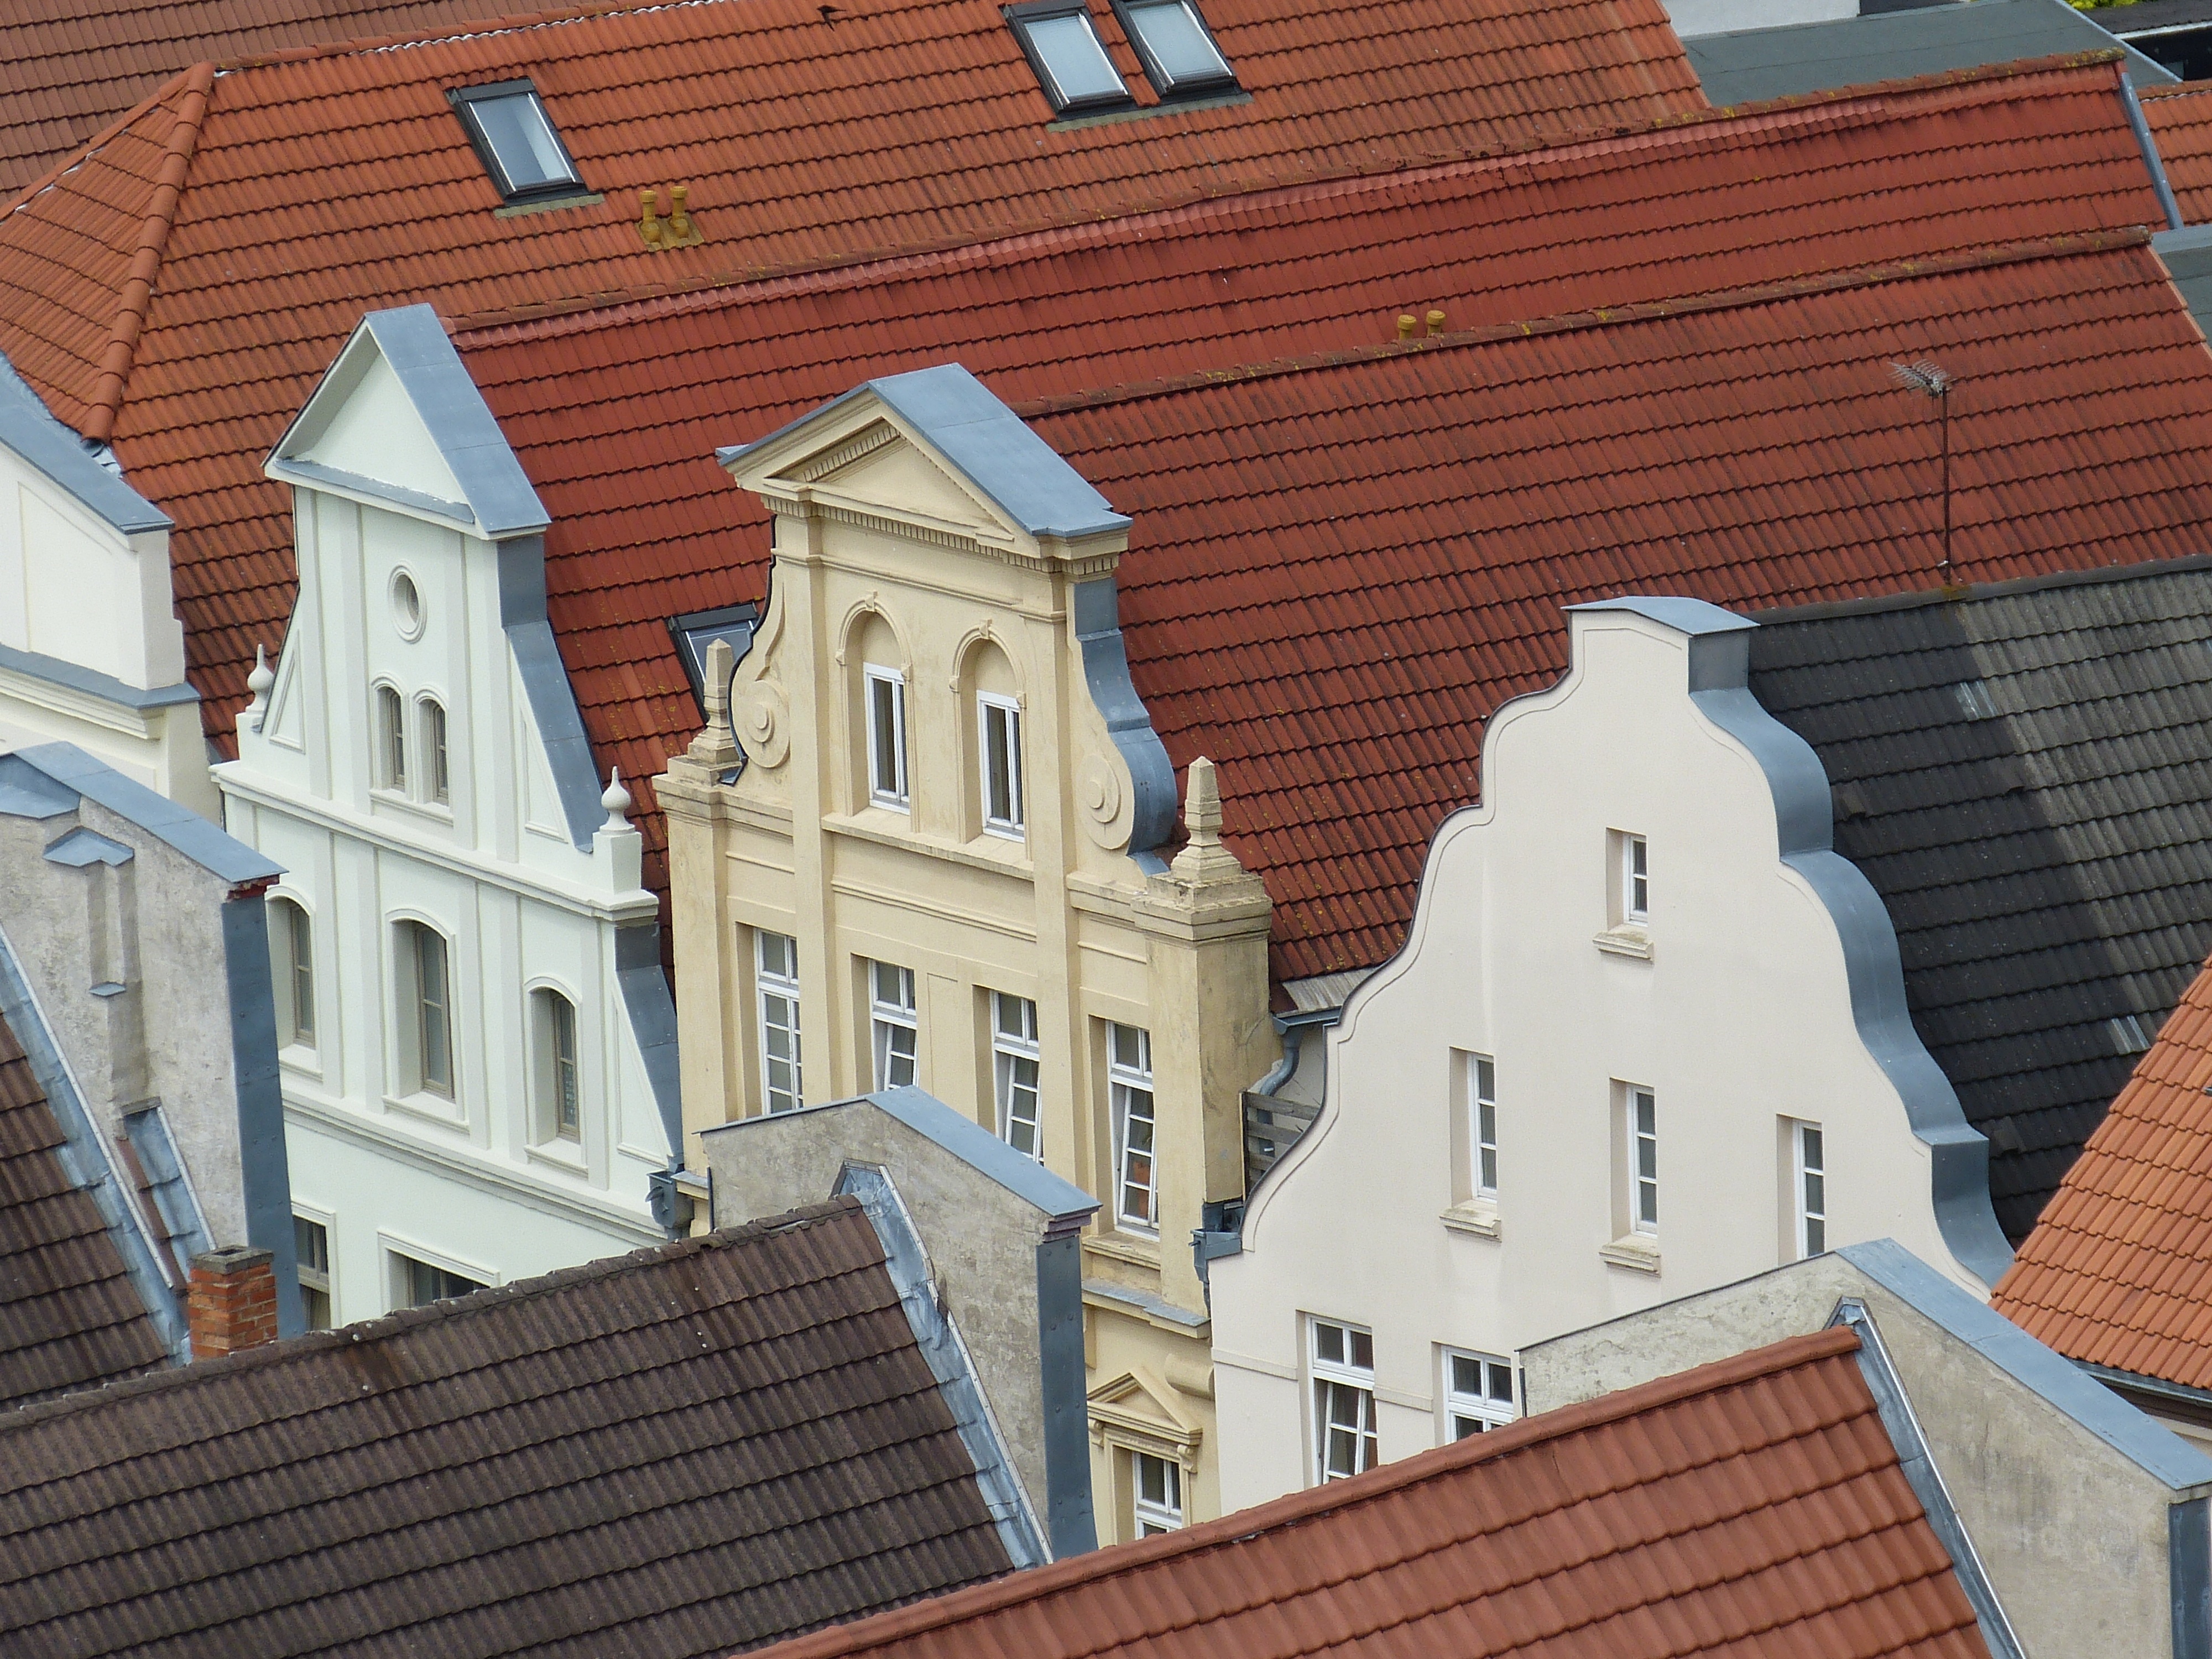
house, town, view, roof, alley, wall, cottage, facade, property, brick, old town, homes, outlook, estate, brickwork, historically, mecklenburg, siding, neighbourhood, gable, wismar, outdoor structure